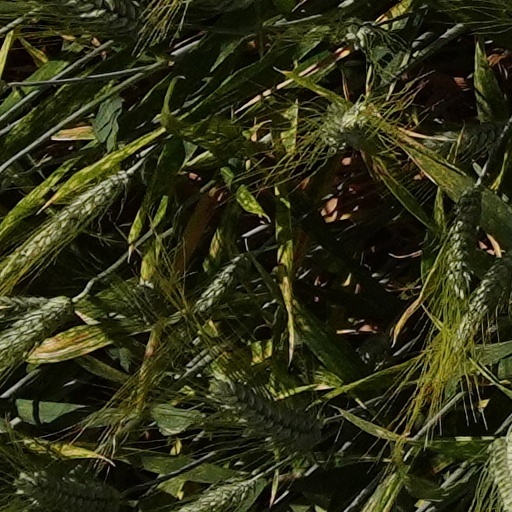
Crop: wheat